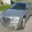
Label: automobile